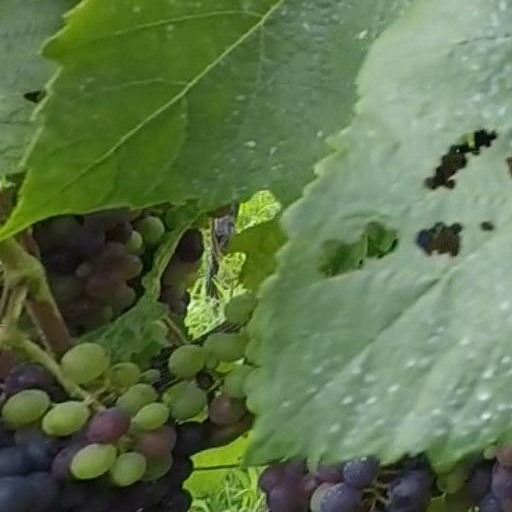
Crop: grape